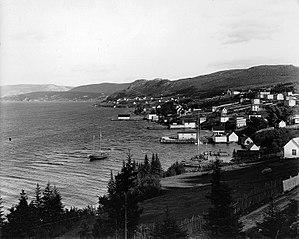
Birchy Cove, Bay of Islands, Labrador, Terre-Neuve, 1908
Le NunatuKavut est un territoire inuit non officiellement reconnu au Labrador. Le peuple du NunatuKavut est le descendant direct des Inuits qui vivaient au sud du fleuve Churchill ou Grande Rivière avant le contact avec les Européens, sous l'influence européenne des baleiniers basques et français.